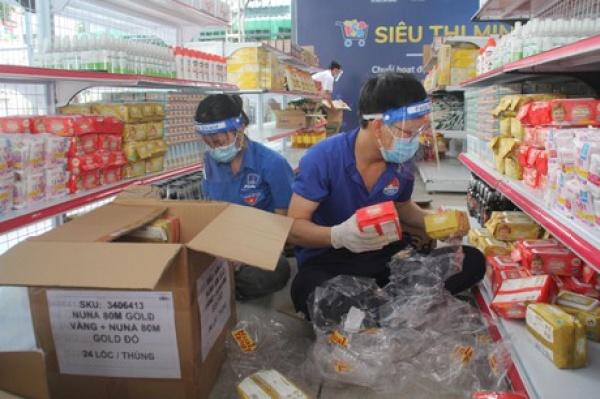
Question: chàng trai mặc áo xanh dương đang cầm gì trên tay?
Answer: túi khăn ướt